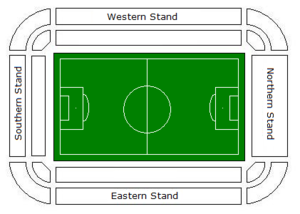
Le Swedbank Stadion est un stade de football inauguré en 2009 à Malmö, dans le quartier du Stade, entre la Rue du Stade et le vieux Malmö Stadion. Ce stade a accueilli la finale du championnat d'Europe Espoir 2009 entre l'Allemagne et l'Angleterre le 29 juin 2009.